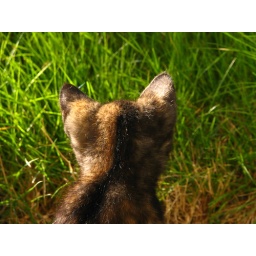
kitten in the grass